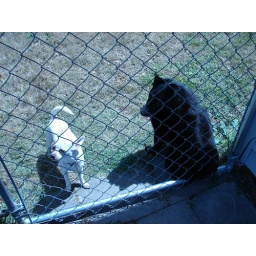
Myrtle point crater lake real estate houses in Oregon 2007 008